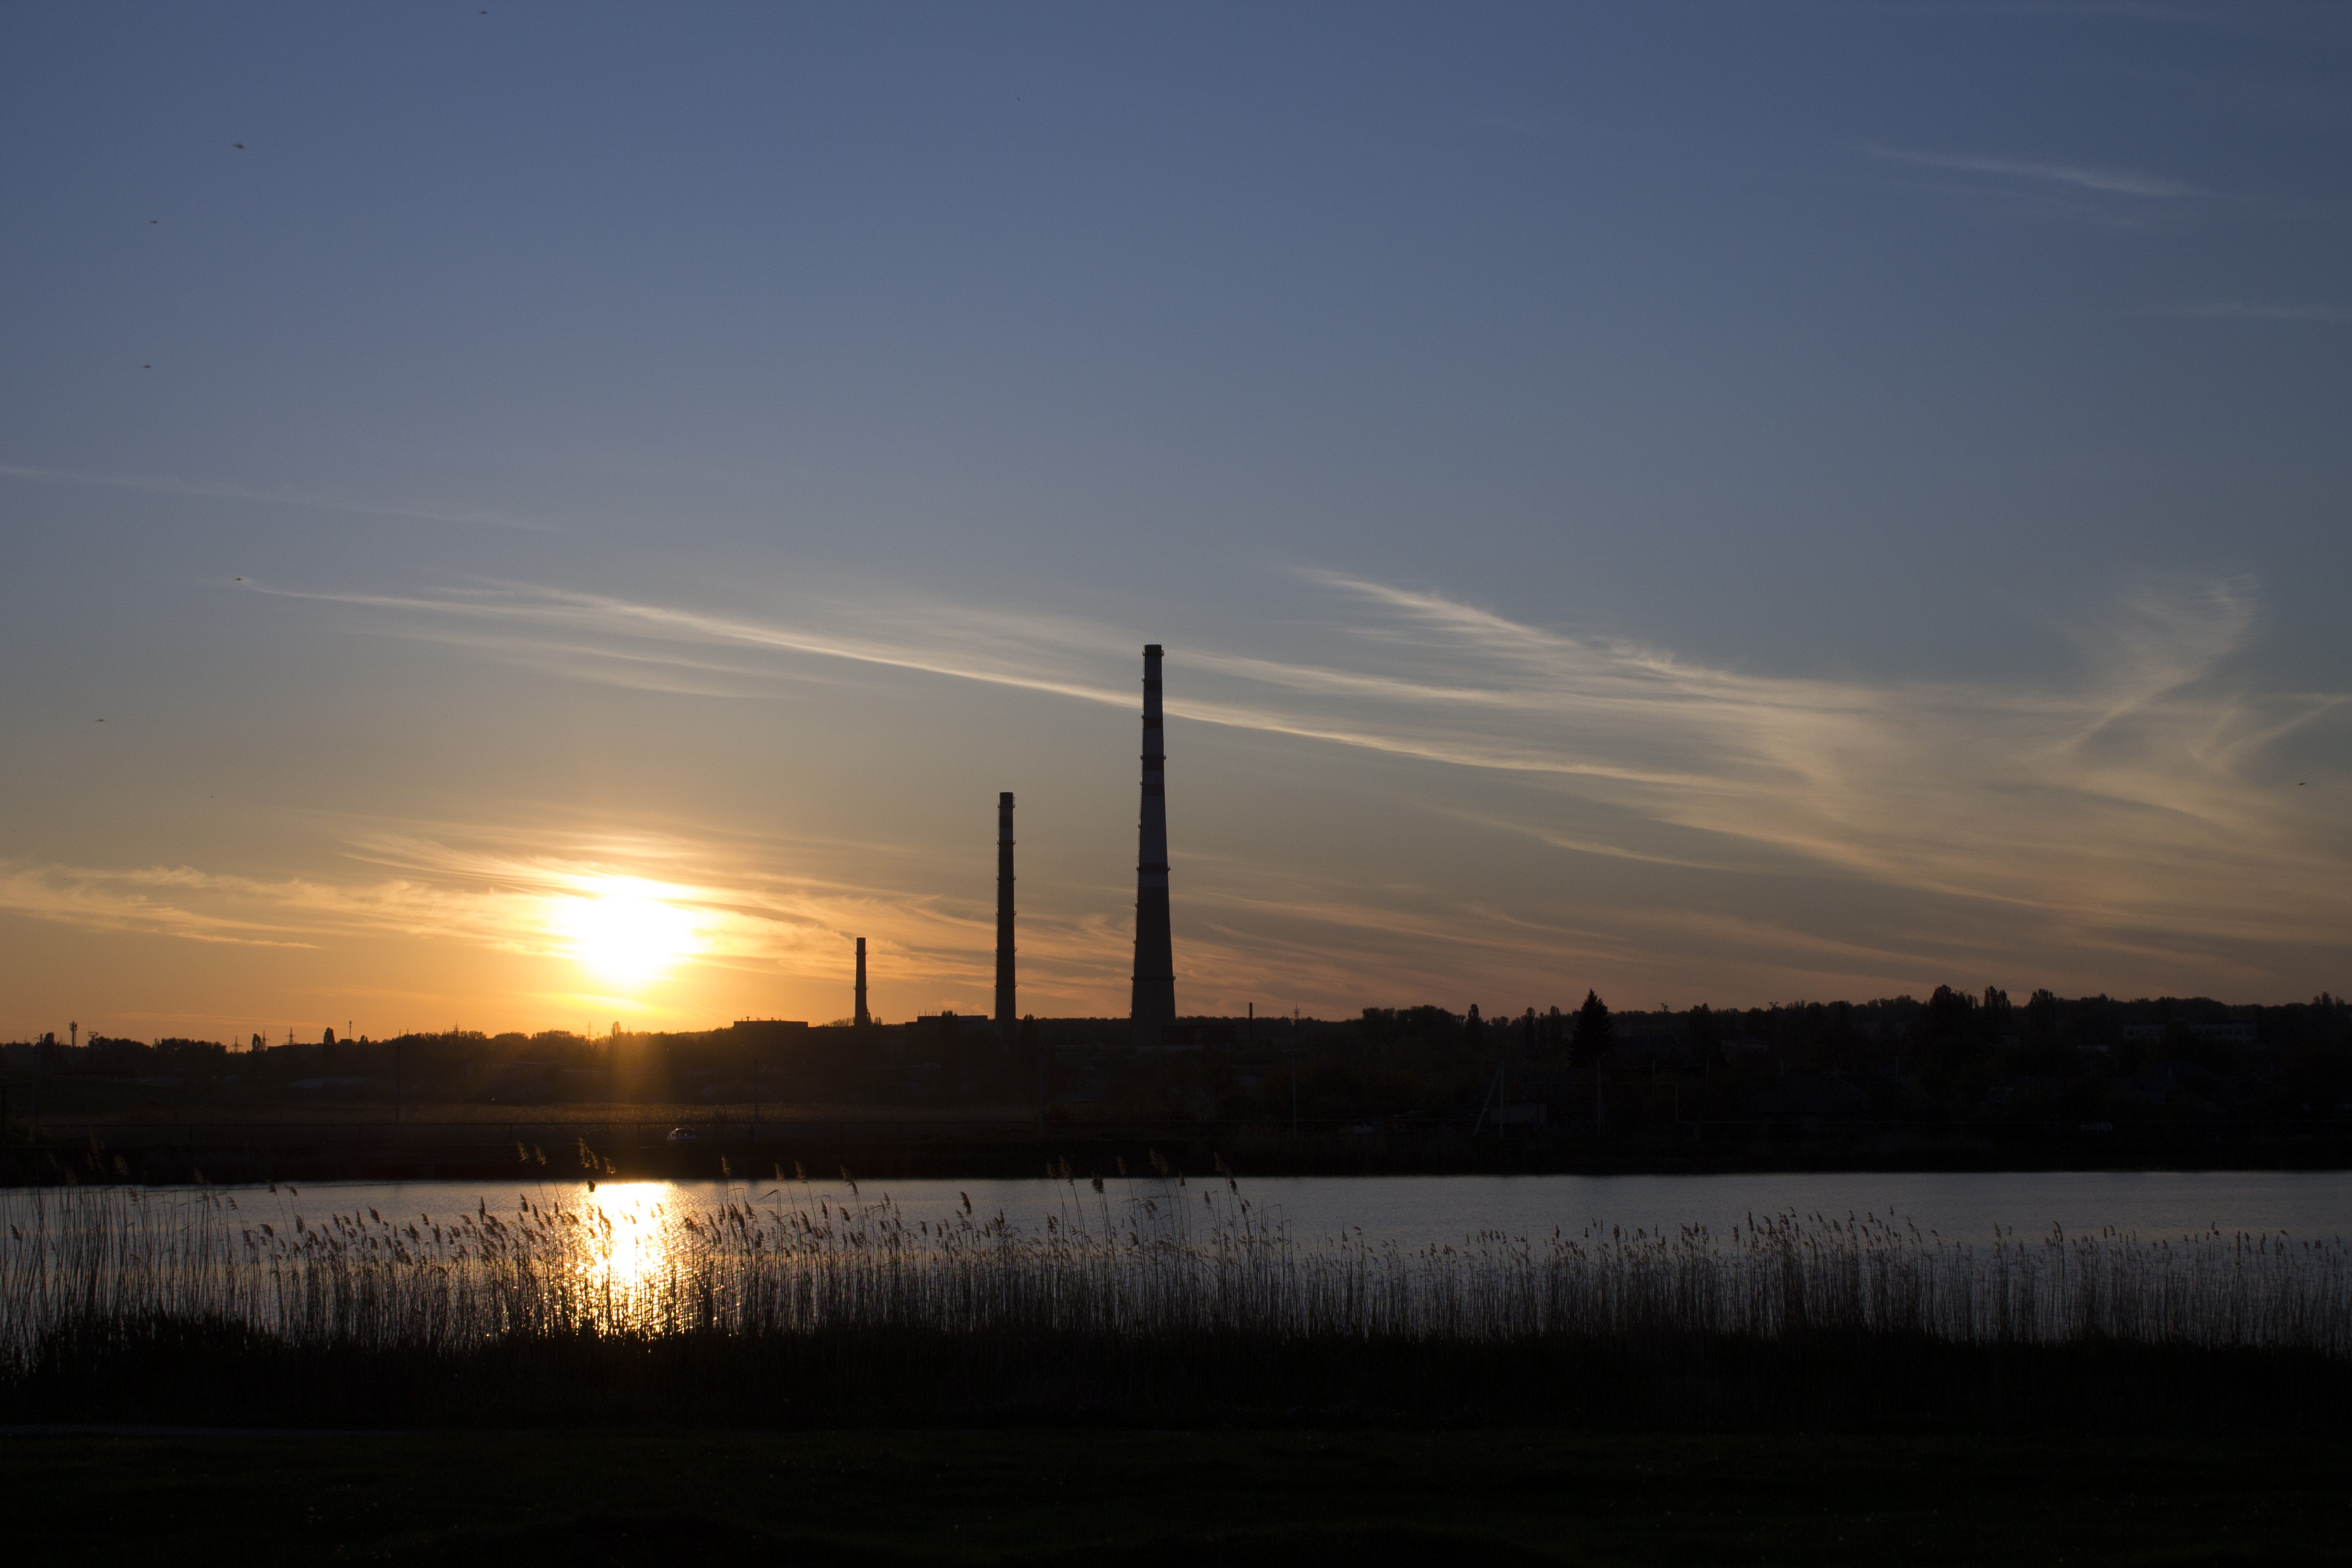
water, horizon, cloud, sky, sun, sunrise, sunset, sunlight, morning, lake, dawn, city, river, dusk, evening, reflection, clouds, afterglow, atmospheric phenomenon